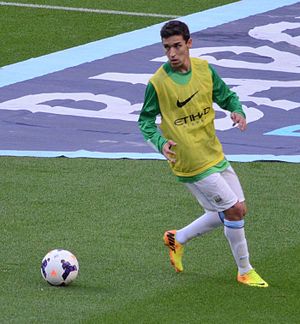
Jesús Navas
Jesús Navas González er en spansk fodboldspiller, som spiller midtbanespiller for LaLiga-klubben Sevilla F.C. hvor han også er et produkt af deres ungdomsakademi, efter at have optrådt for Manchester City over 100 gange, samt at have vundet det engelske mesterskab med klubben. Han har været med til at vinde to UEFA Cup-titler, to Copa del Rey og én UEFA Super Cup-titel med sin klub Sevilla FC under hans første ophold i klubben. Derudover bidrog han også til at Spanien succes ved VM 2010, samt Euro 2012.